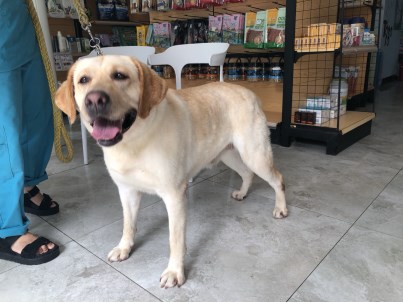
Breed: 3580-n000122-Labrador_retriever